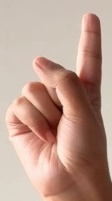
ASL sign: 1